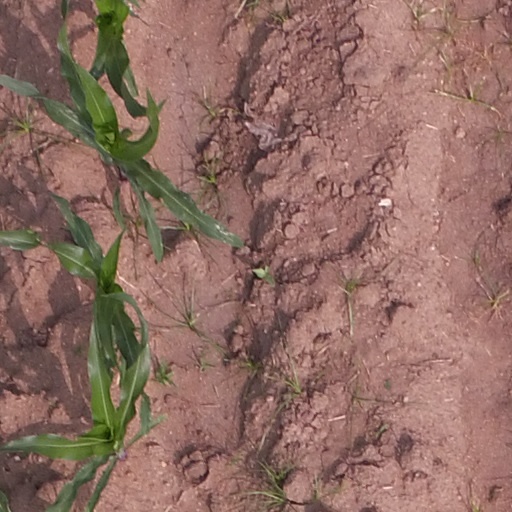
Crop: maize; corn